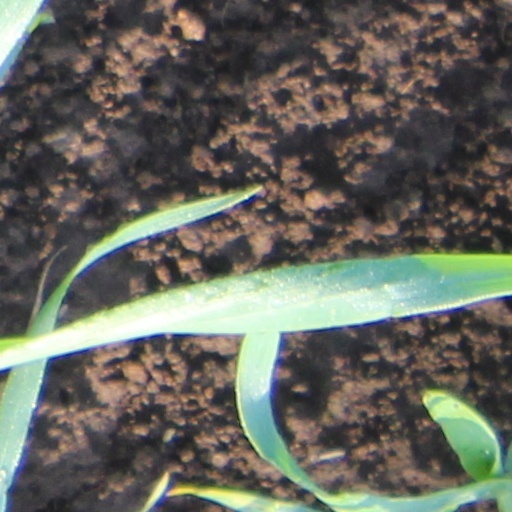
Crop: wheat